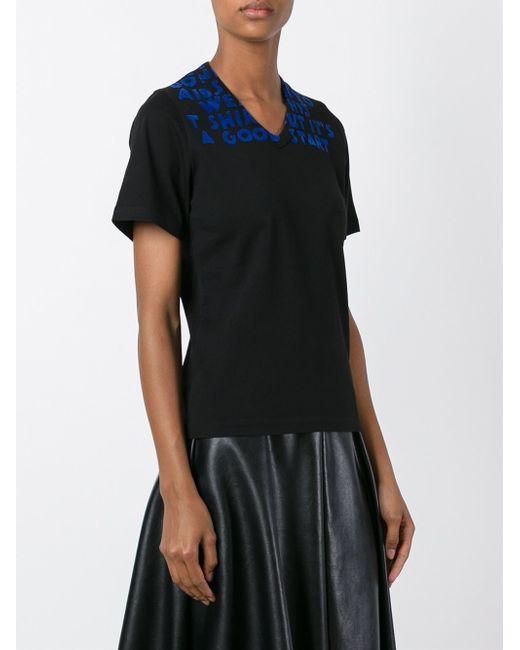
Schwarzes Top mit halben Ärmeln und schwarzem Rock